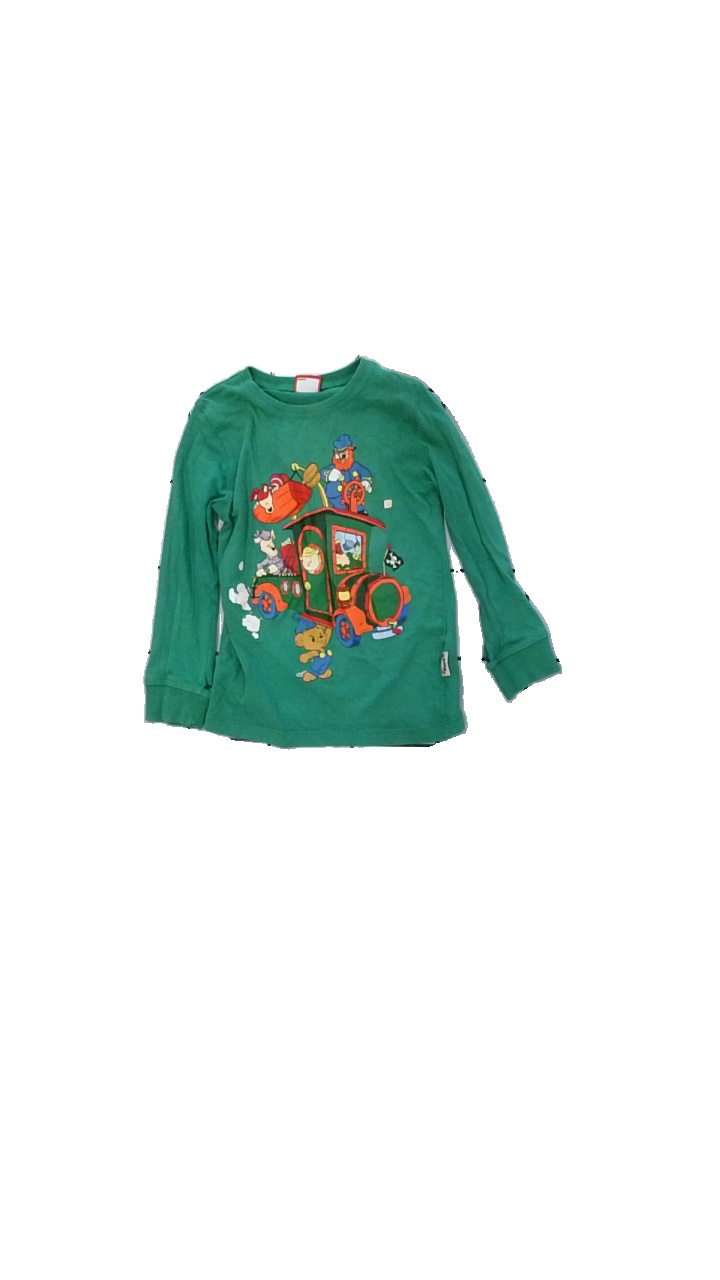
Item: Top (Children)
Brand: Bamse (lindex)
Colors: Multicolor, Green, Orange, Blue
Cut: Regular
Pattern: Logo print
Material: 100% cotton
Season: All
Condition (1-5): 2
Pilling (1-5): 4
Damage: slitet tryck
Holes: Major
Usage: Export
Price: <50